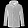
Label: Coat